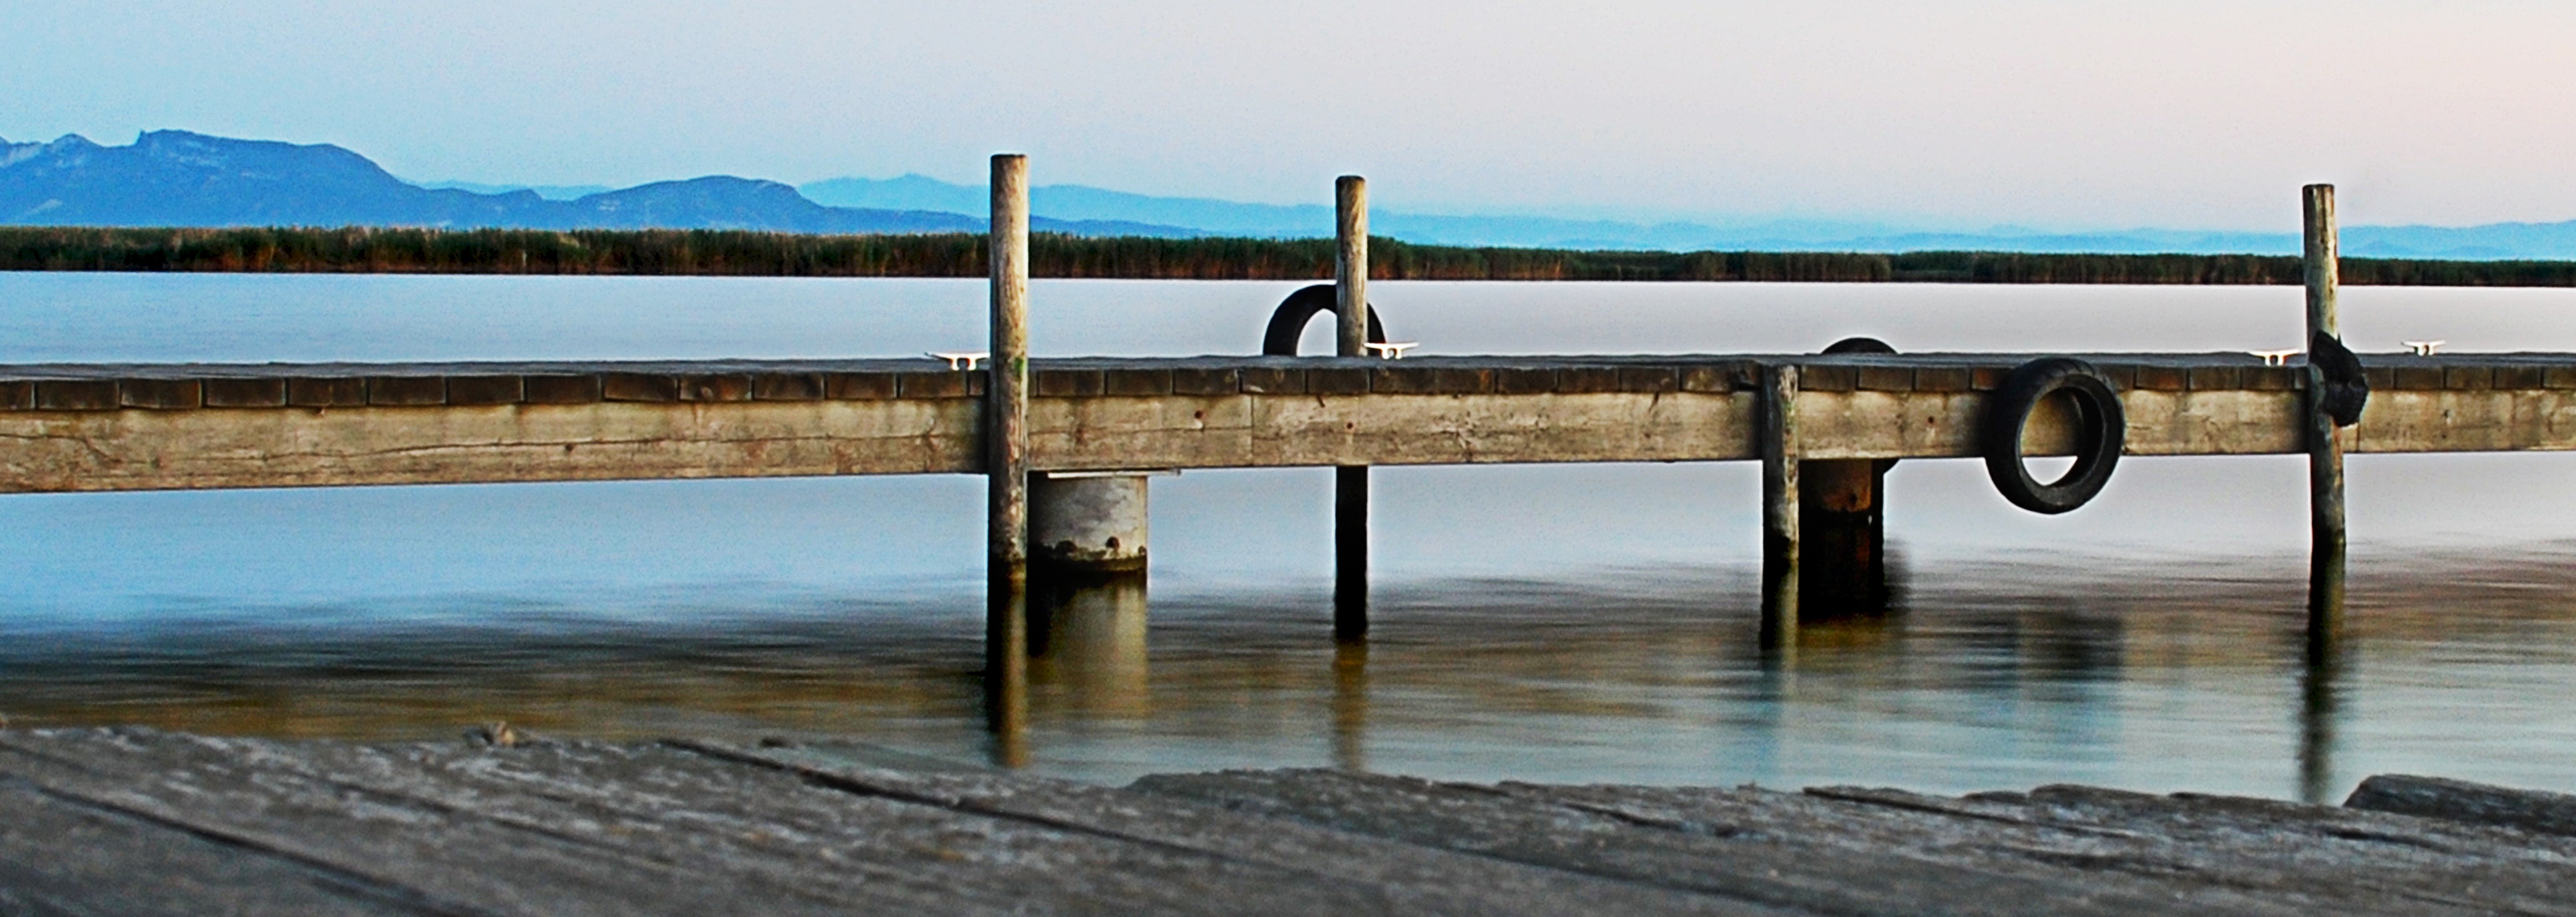
beach, landscape, sea, coast, water, ocean, dock, architecture, shore, lake, pier, walkway, peaceful, peace, bay, reservoir, breakwater, albufera